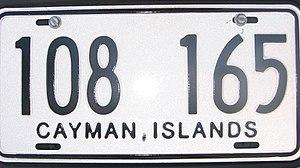
La plaque d'immatriculation britannique est l'un des éléments du dispositif permettant l'identification d'un véhicule du parc automobile du Royaume-Uni. Elle est obligatoire sur la plupart des véhicules à moteur empruntant le réseau routier. Les plaques sont attribuées à vie au véhicule.